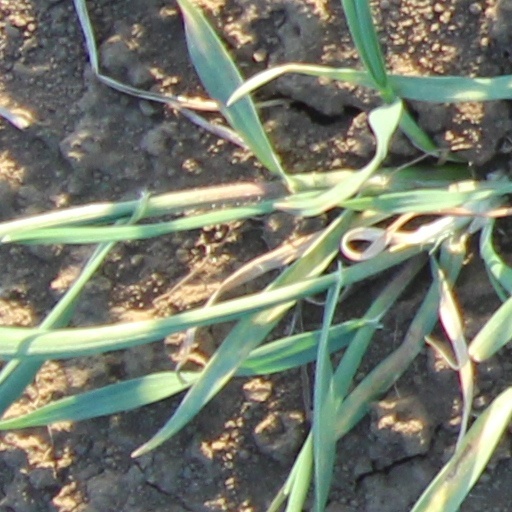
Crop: wheat